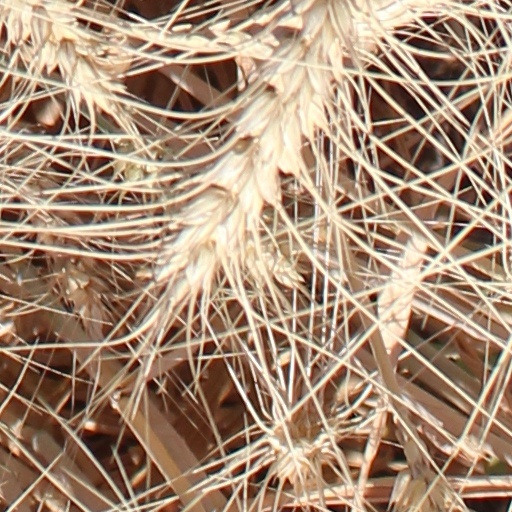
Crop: wheat